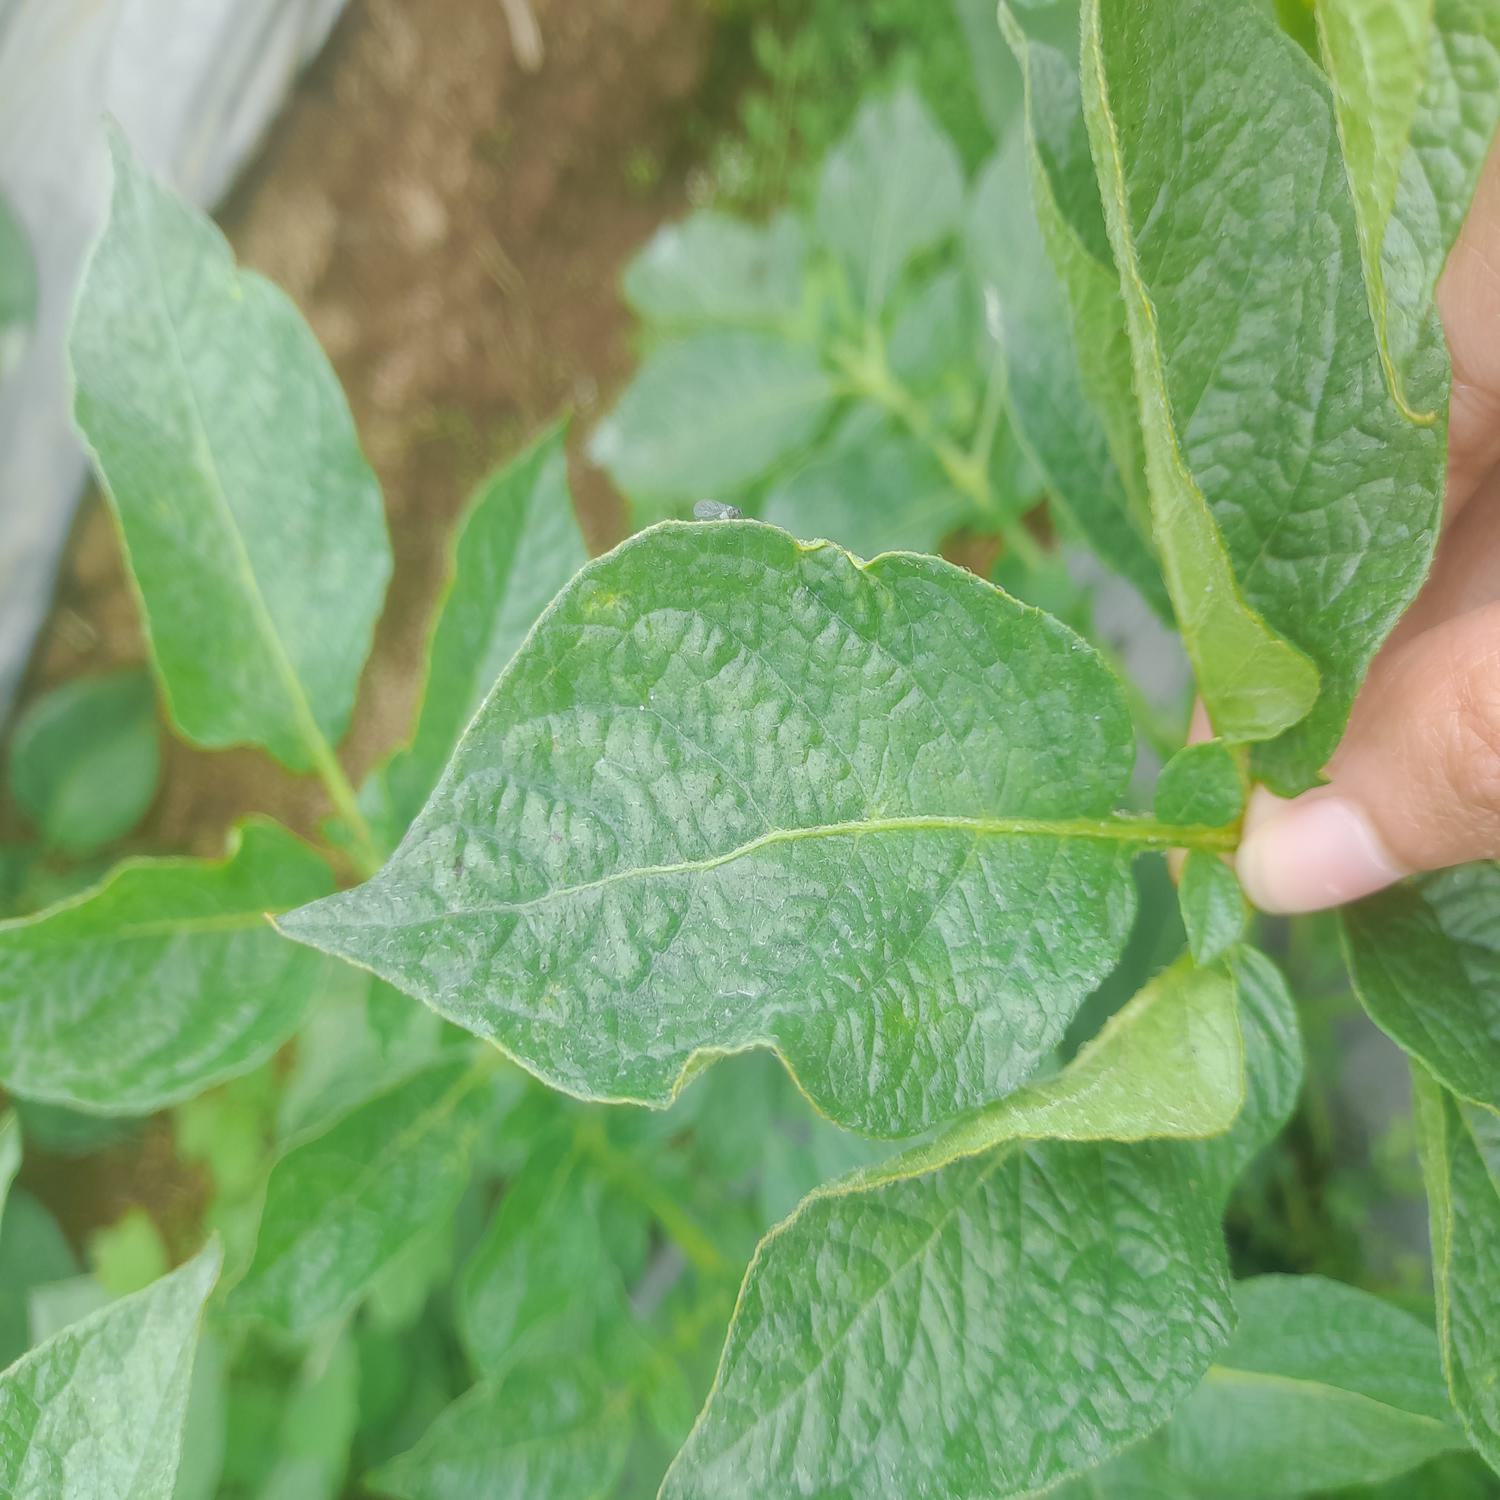
Label: Virus